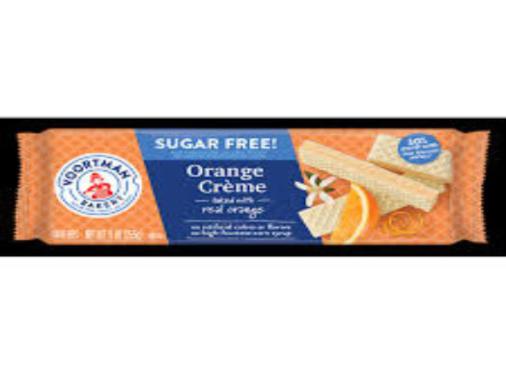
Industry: Food